Rainbow Row

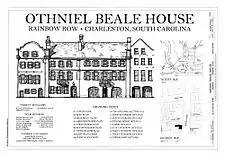
Drawing, Othniel Beale House and Rainbow Row, Historic American Buildings Survey

Othniel Beale bought the lot upon which 97 East Bay St. is built in March 1741 for a price not indicating the presence of a building. When he added a small piece of land to his lot in 1748, the deed referred to his "new Brick Store" as one of the landmarks. Beale also built the adjoining 99-101 East Bay St., a building which shares a roof, party wall, and decorative elements. After the death of Beale, both properties passed through several owners and uses. Susan Pringle Frost bought 97 East Bay Street and resold it in 1936. Judge Lionel K. Legge and Mrs. Dorothy Legge undertook a restoration of 99-101 East Bay Street starting in July 1931. Their house was the first on Rainbow Row to be restored. Mrs. Dorothy Haskell Porcher Legge was recognized for her groundbreaking restoration work on the house with an award from the Preservation Society of Charleston in 1992. Detailed plans of the house were produced for the Historic American Buildings Survey and can be viewed here. In the panoramic photo above, 99-101 East Bay St. is the widest house shown, and 97 East Bay is the blue house with three windows and a door on the ground floor to its left.